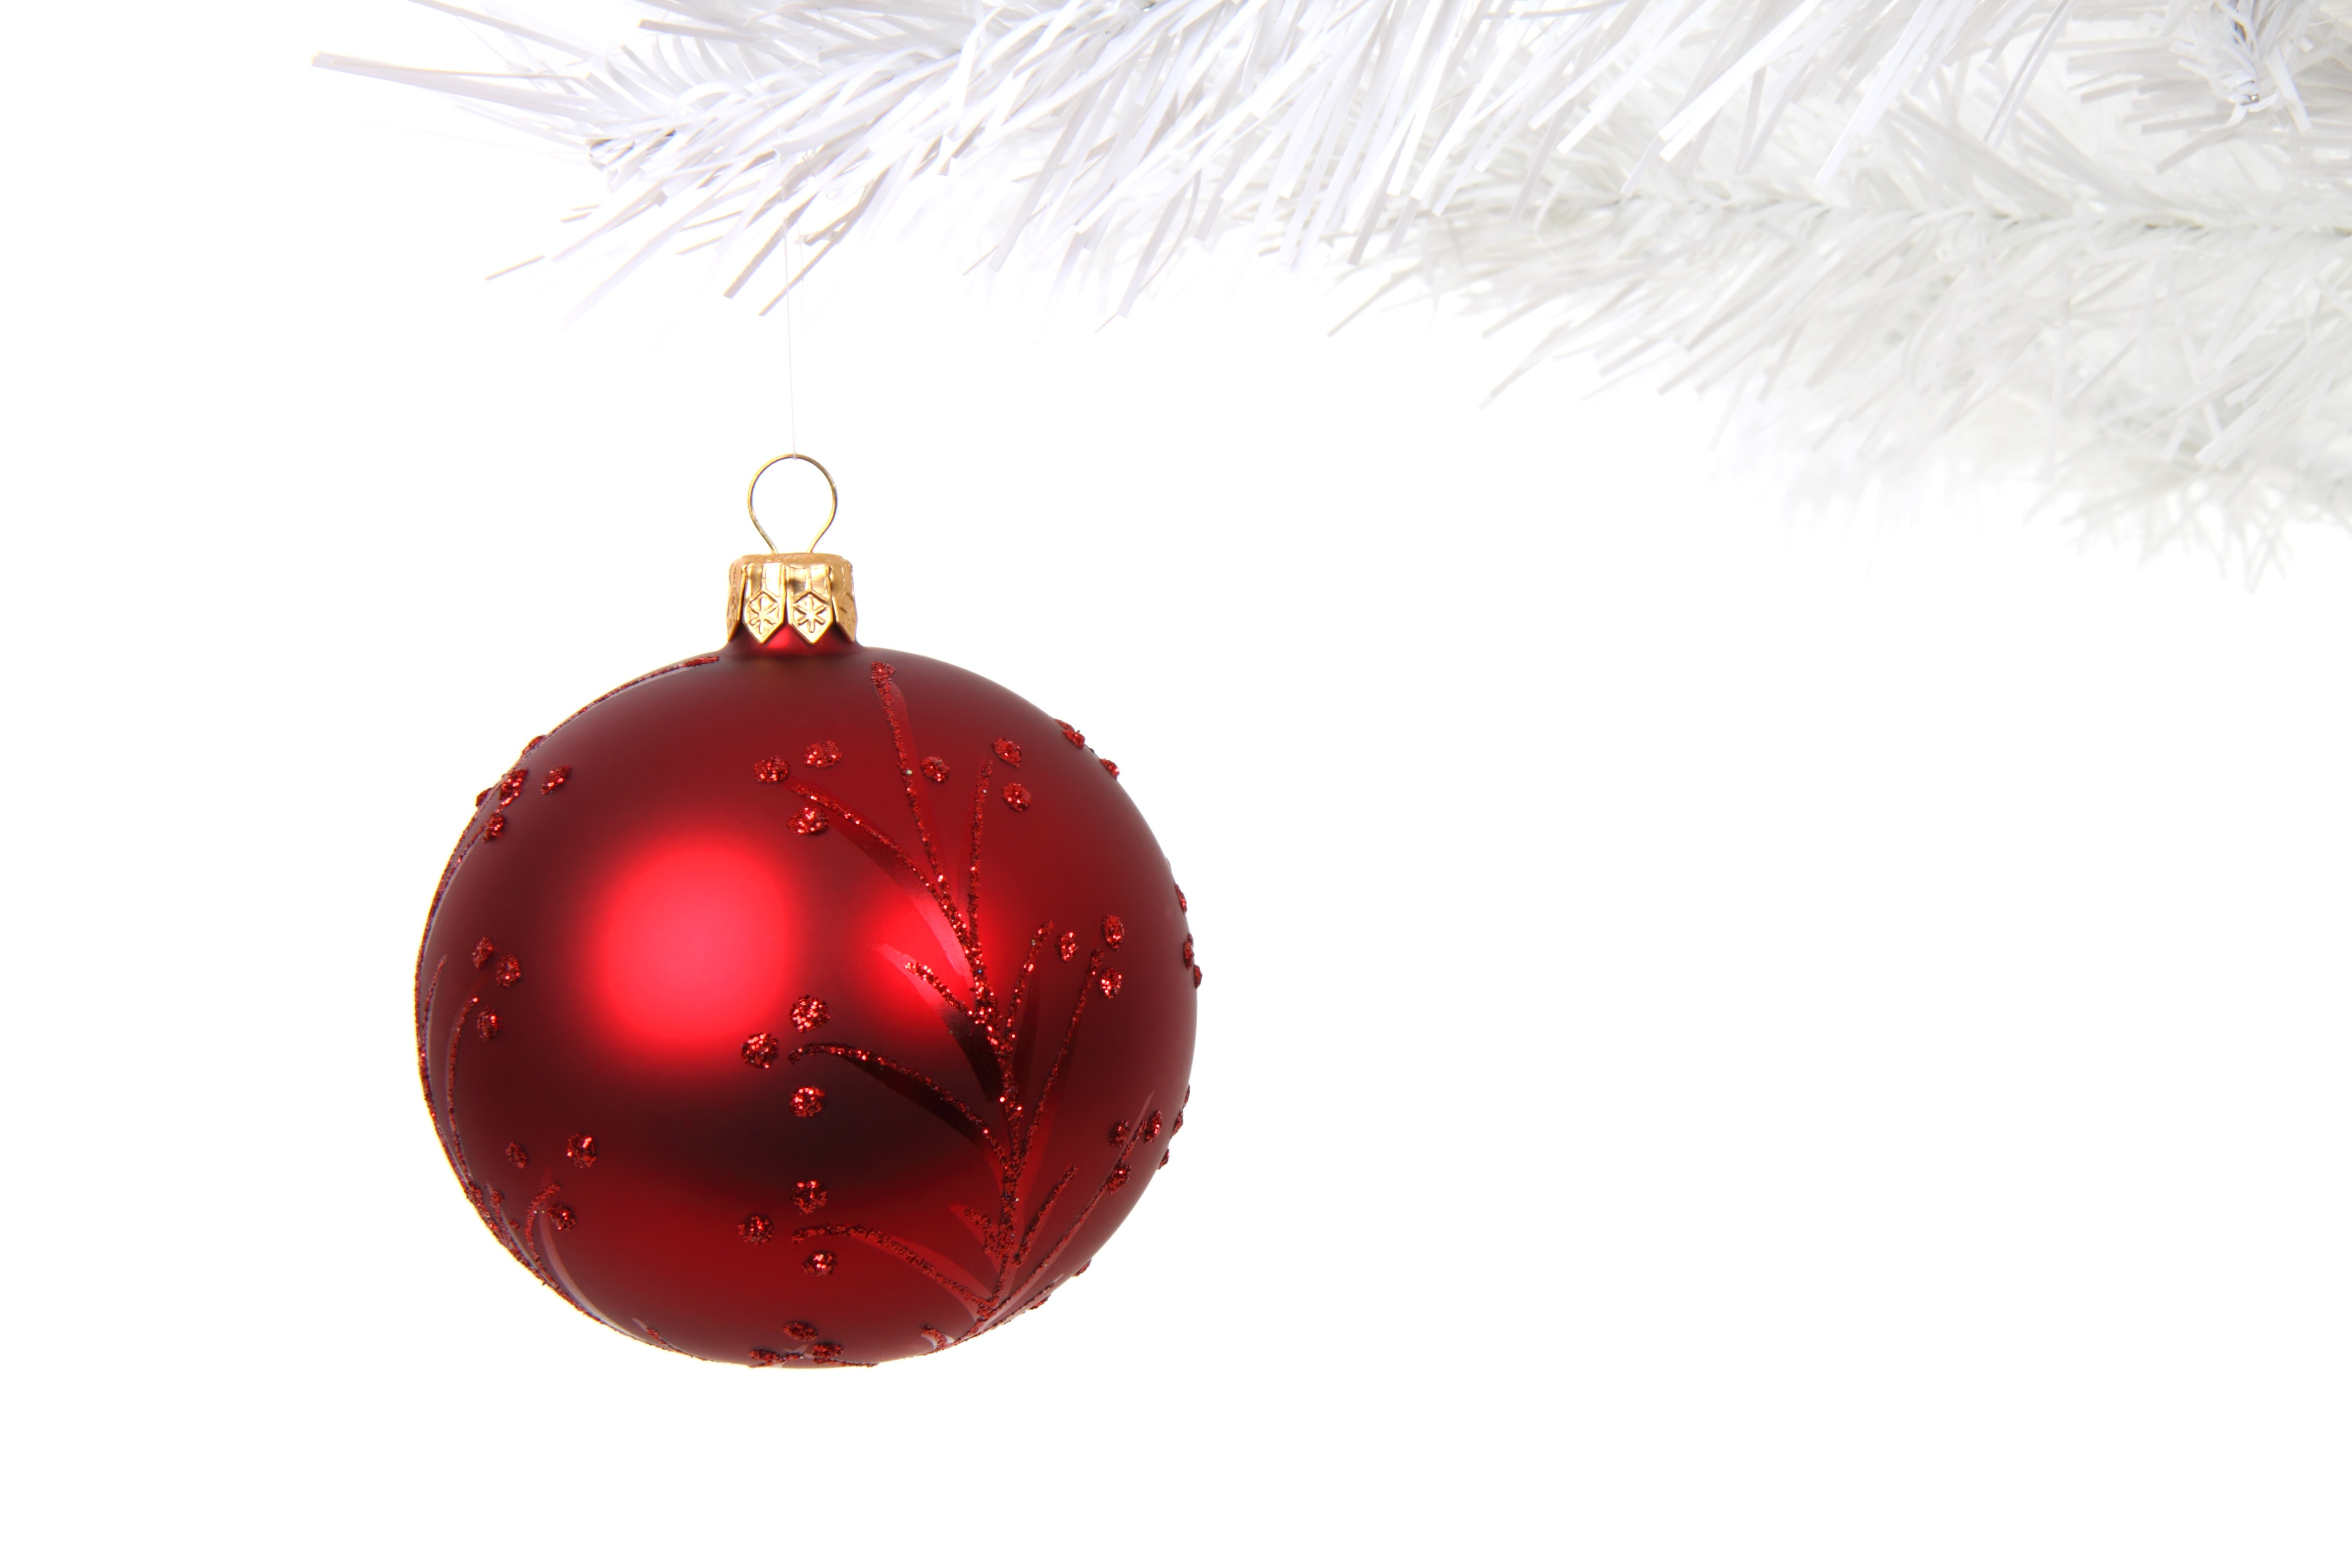
tree, branch, winter, white, celebration, decoration, red, holiday, hanging, object, christmas, decor, christmas tree, festive, bauble, ornament, christmas decoration, ball, noel, xmas